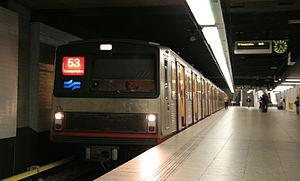
Cet article recense les stations en service du métro d'Amsterdam. Elles sont recensées en fonction de la ligne à laquelle elles dépendent :